Larva

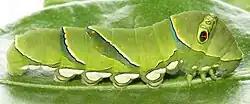
Larva of the "Papilio xuthus" butterfly

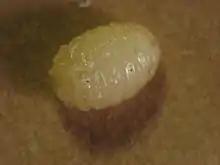
"Eurosta solidaginis" goldenrod gall fly larva

A larva (: larvae ) is a distinct juvenile form many animals undergo before metamorphosis into their next life stage. Animals with indirect development such as insects, some arachnids, amphibians, or cnidarians typically have a larval phase of their life cycle.